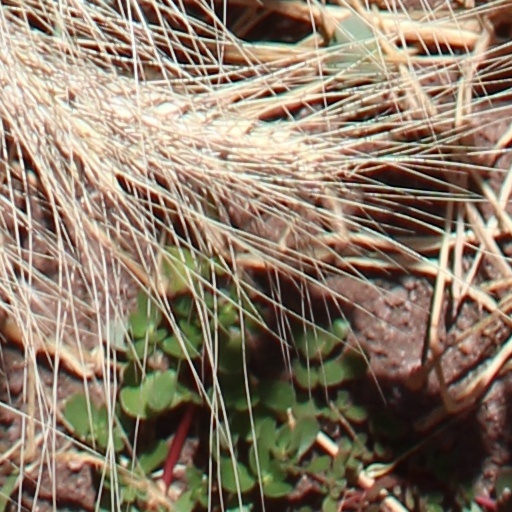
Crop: wheat